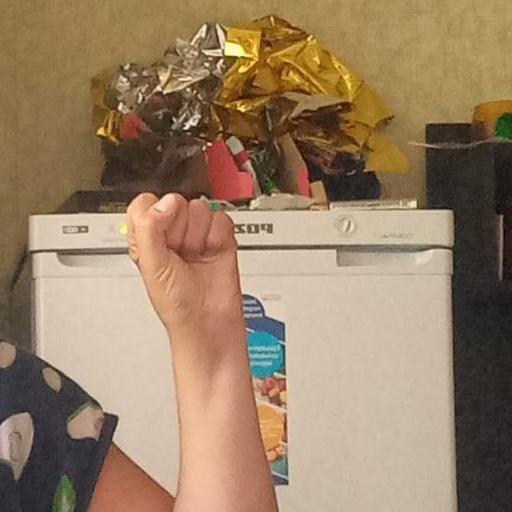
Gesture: fist